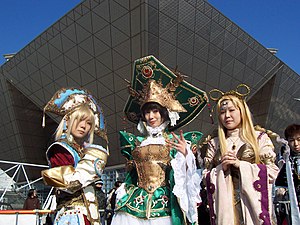
Comic Market
Comic Market tiltrækker mange cosplayere og ikke mindst fotografer.
Comic Market, eller kort Comiket er verdens største messe for hjemmelavede tegneserier, doujinshi, arrangeret to gange årligt over en tredagesperiode i Japans hovedstad Tokyo. Det første Comic Market blev afholdt 21. december 1975 med kun omkring 32 deltagende grupper og anslået 600 besøgende. Siden er besøgstallet imidlertid vokset til lidt over en halv million pr. gang. Afholdelsen varetages af Comic Market Preparatory Committee.